Mary Goelet

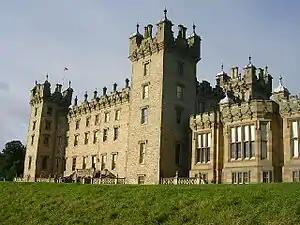
The Duchess of Roxburghe's residence in Scotland, Floors Castle

The 8th Duke and Duchess of Roxburgh settled at Floors Castle, where Mary decorated the fortress with her own collection of art including a priceless series of 17th century Gobelins Manufactory tapestries.